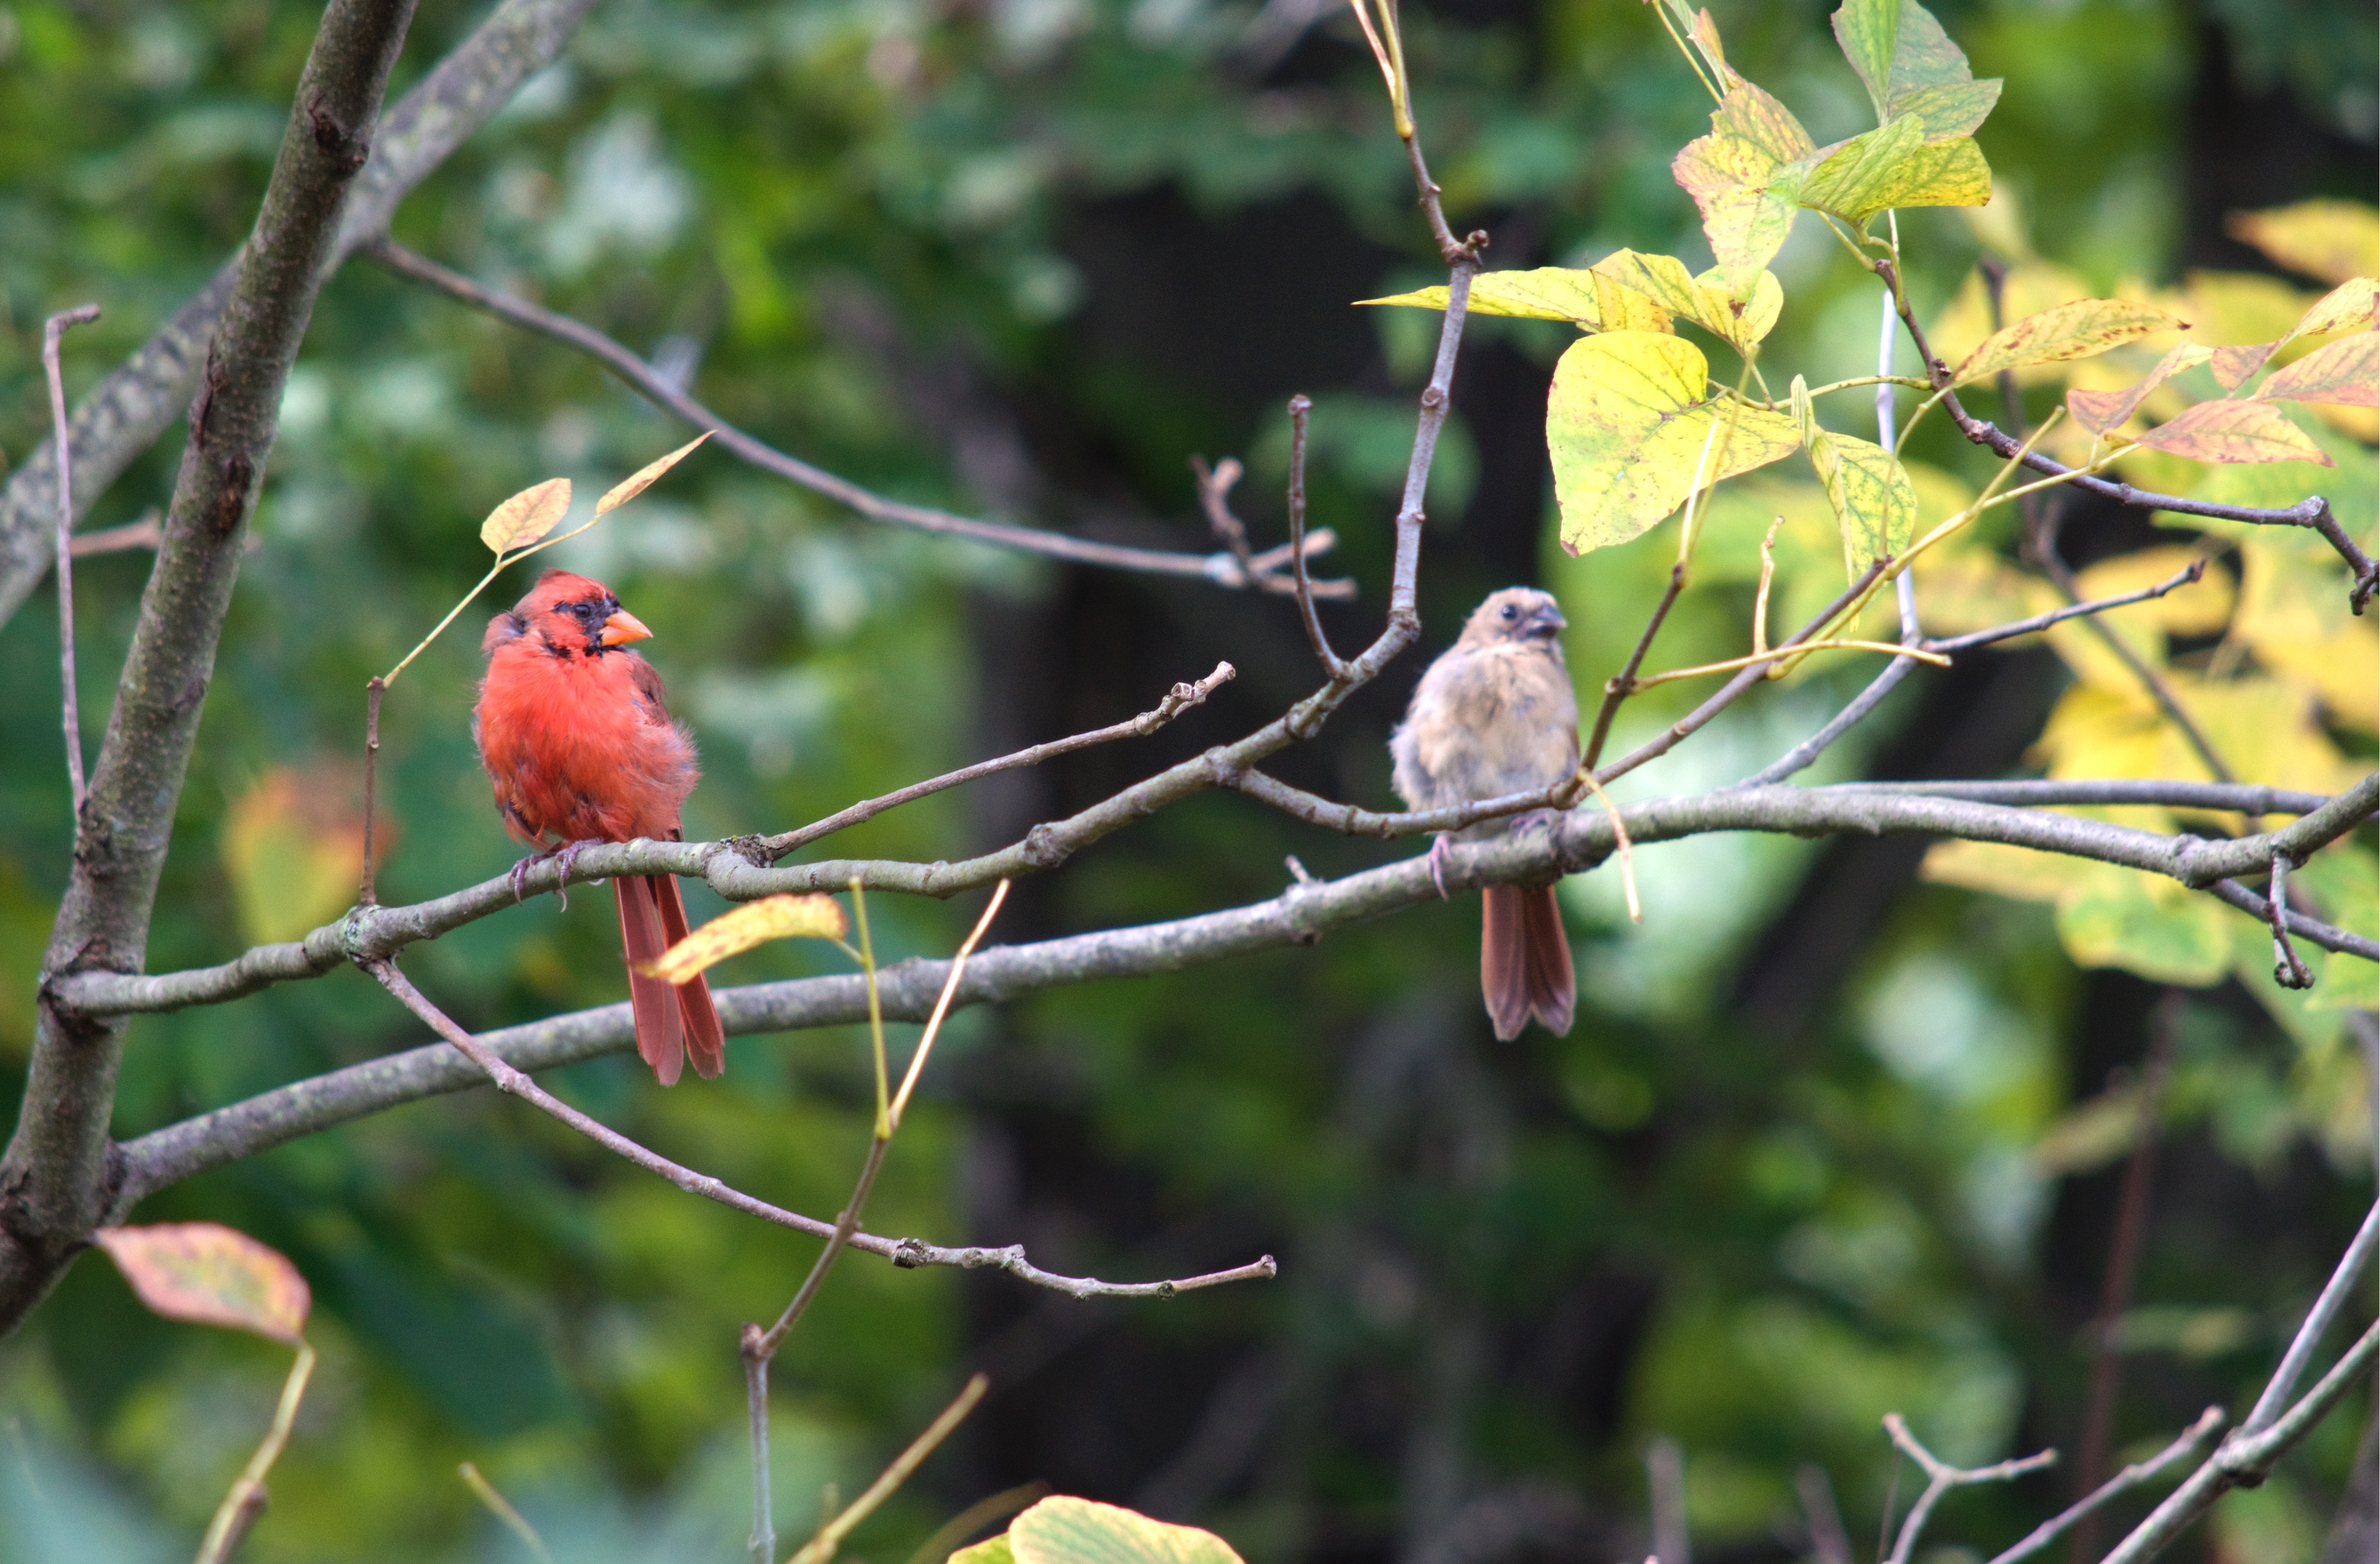
nature, branch, bird, flower, wildlife, produce, fauna, birds, vertebrate, finch, cardinal, red birds, cardinals, perching bird